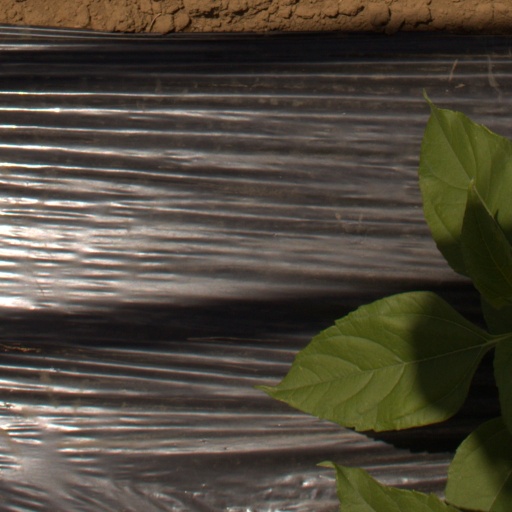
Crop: Jerusalem artichoke